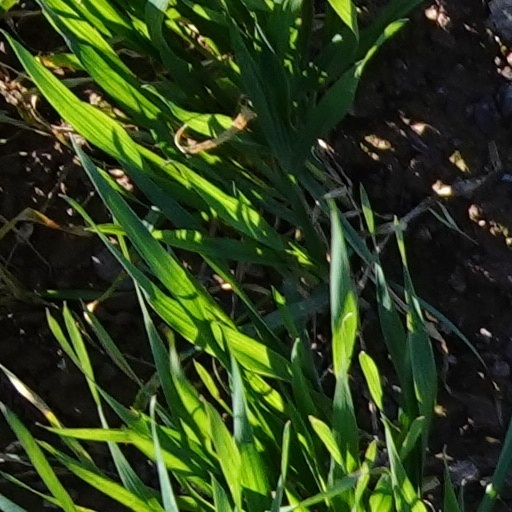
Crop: wheat